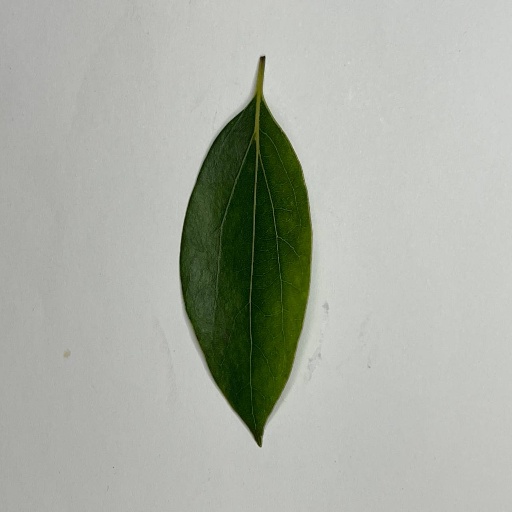
Species: Camphor
Leaf condition: Healthy Leaf